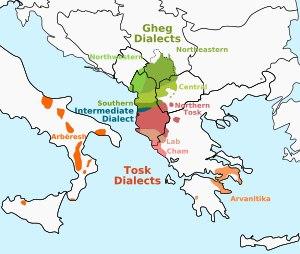
L'Albanie, en forme longue la république d'Albanie est une république située en Europe du Sud, dans l’Ouest de la péninsule des Balkans. Elle possède une façade maritime à l'ouest, bordée par la mer Adriatique et la mer Ionienne. L'Albanie partage également des frontières communes avec le Monténégro au nord-nord-ouest, le Kosovo au nord-nord-est, la Macédoine du Nord à l'est-nord-est et la Grèce au sud-est.
L'arvanitika, ou arvanitique, est la variété de l'albanais traditionnellement parlée par les arvanites, un groupe ethnique vivant en Grèce. L'arvanitique est en danger au XXIᵉ siècle, car ses locuteurs se tournent vers l'usage du grec et la plupart des plus jeunes de la communauté ne le parlent plus.